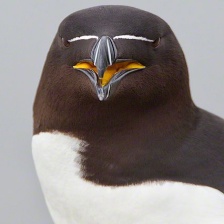
Species: RAZORBILL
Scientific name: ALCA TORDA